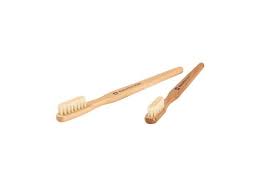
Label: trash